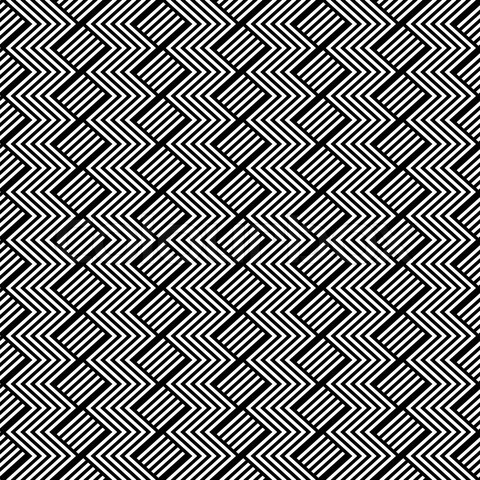
Texture: zigzagged